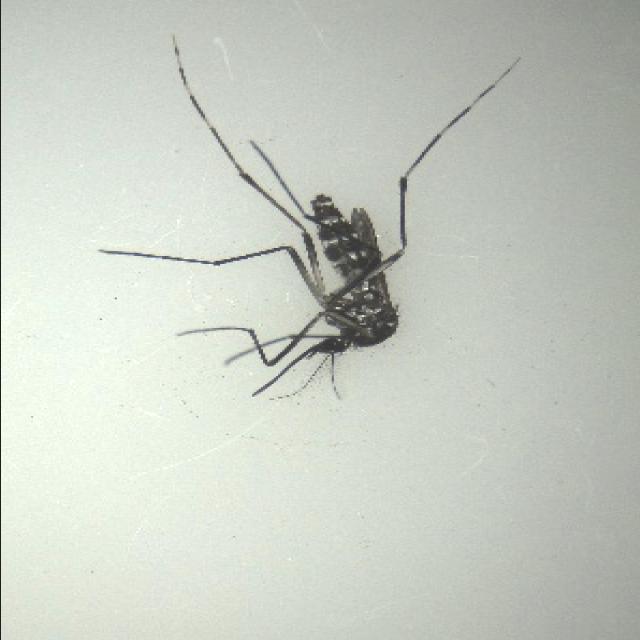
Species: aedes_albopictus